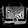
Label: Bag